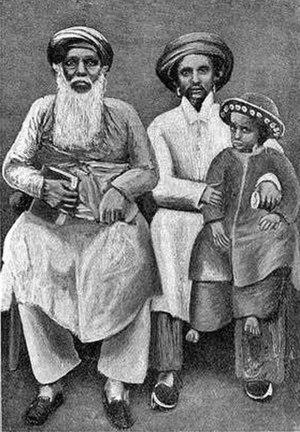
L'histoire des Juifs en Inde recouvre celle de trois communautés juives historiques totalisant six mille membres, chacune dans une aire géographique très déterminée : la communauté de Cochin dans le Sud du sous-continent, les Bene Israël dans les environs de Bombay et la communauté Baghdadi aux alentours de Calcutta et de Bombay. La communauté de Cochin est elle-même divisée en deux groupes : les « Juifs noirs », plus anciens, et les « Juifs blancs », d'origine plus récente.